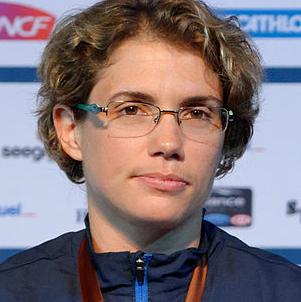
Age: 29